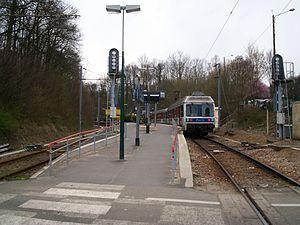
La gare de Saint-Nom-la-Bretèche - Forêt de Marly est une gare ferroviaire française située sur le territoire de la commune de L'Étang-la-Ville dans le département des Yvelines, en région Île-de-France.
La ligne de Saint-Cloud à Saint-Nom-la-Bretèche est une ligne de chemin de fer française à double voie d'une longueur de quinze kilomètres. Elle relie la gare de Saint-Cloud, dans le département des Hauts-de-Seine, à celle de Saint-Nom-la-Bretèche - Forêt de Marly dans le département voisin des Yvelines, en région Île-de-France. Située sur les hauteurs de la banlieue ouest de Paris, d'où elle domine la vallée de la Seine, la ligne possède un tracé sinueux et comporte une succession d'ouvrages d'art.